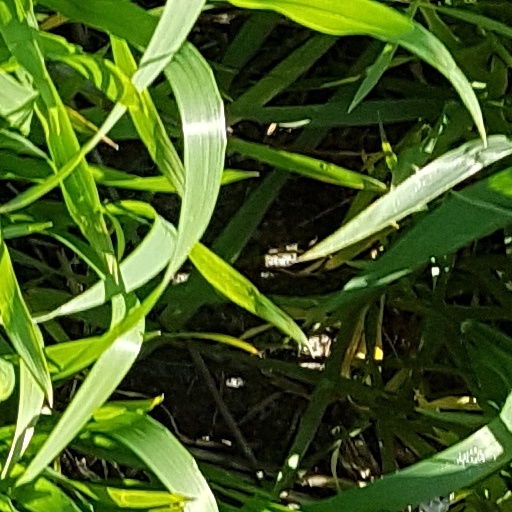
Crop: wheat